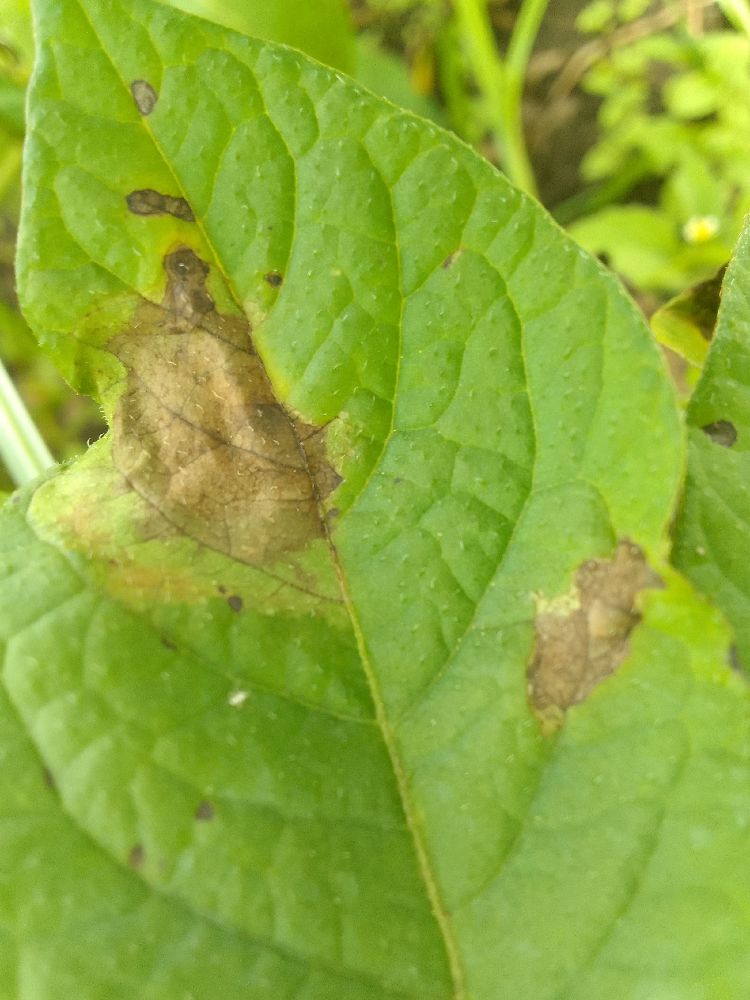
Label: Late blight